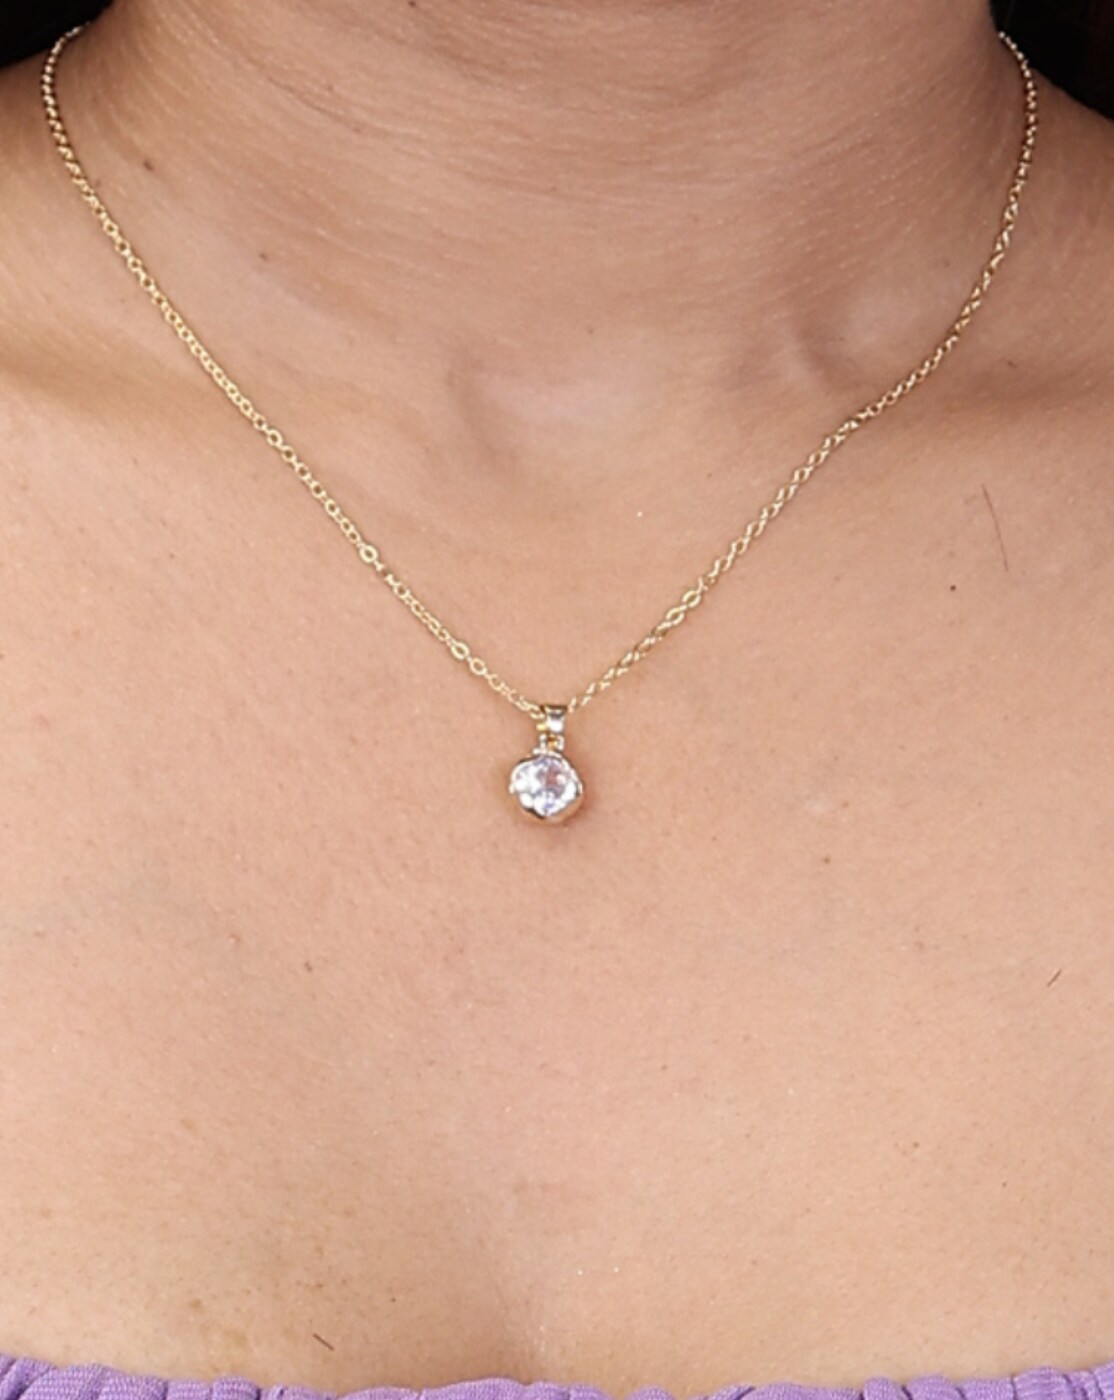
JIYANSHI FASHION : Multi Layer/Single Layer Crystal Chain Pendant Necklace for Women and Girls
Type: Necklaces & Pendants
Brand: JIYANSHI FASHION
Price: Rs. 249
 Enhance your style with our Crystal Chain Pendant Necklace, a perfect blend of elegance and sophistication. Latest stylish design western gold Single/Multi layered chain pendant necklace for women. This party / casual wear multilayer necklace set is made of quality material which looks stylish and goes perfect with any attire. This jewelry is perfectly suited for wedding or casual party wear. Ideal valentine, birthday, anniversary gift for someone you love.
Features: COLOR: GOLD,IDEAL: WOMEN::GIRLS,HIGH QUALITY